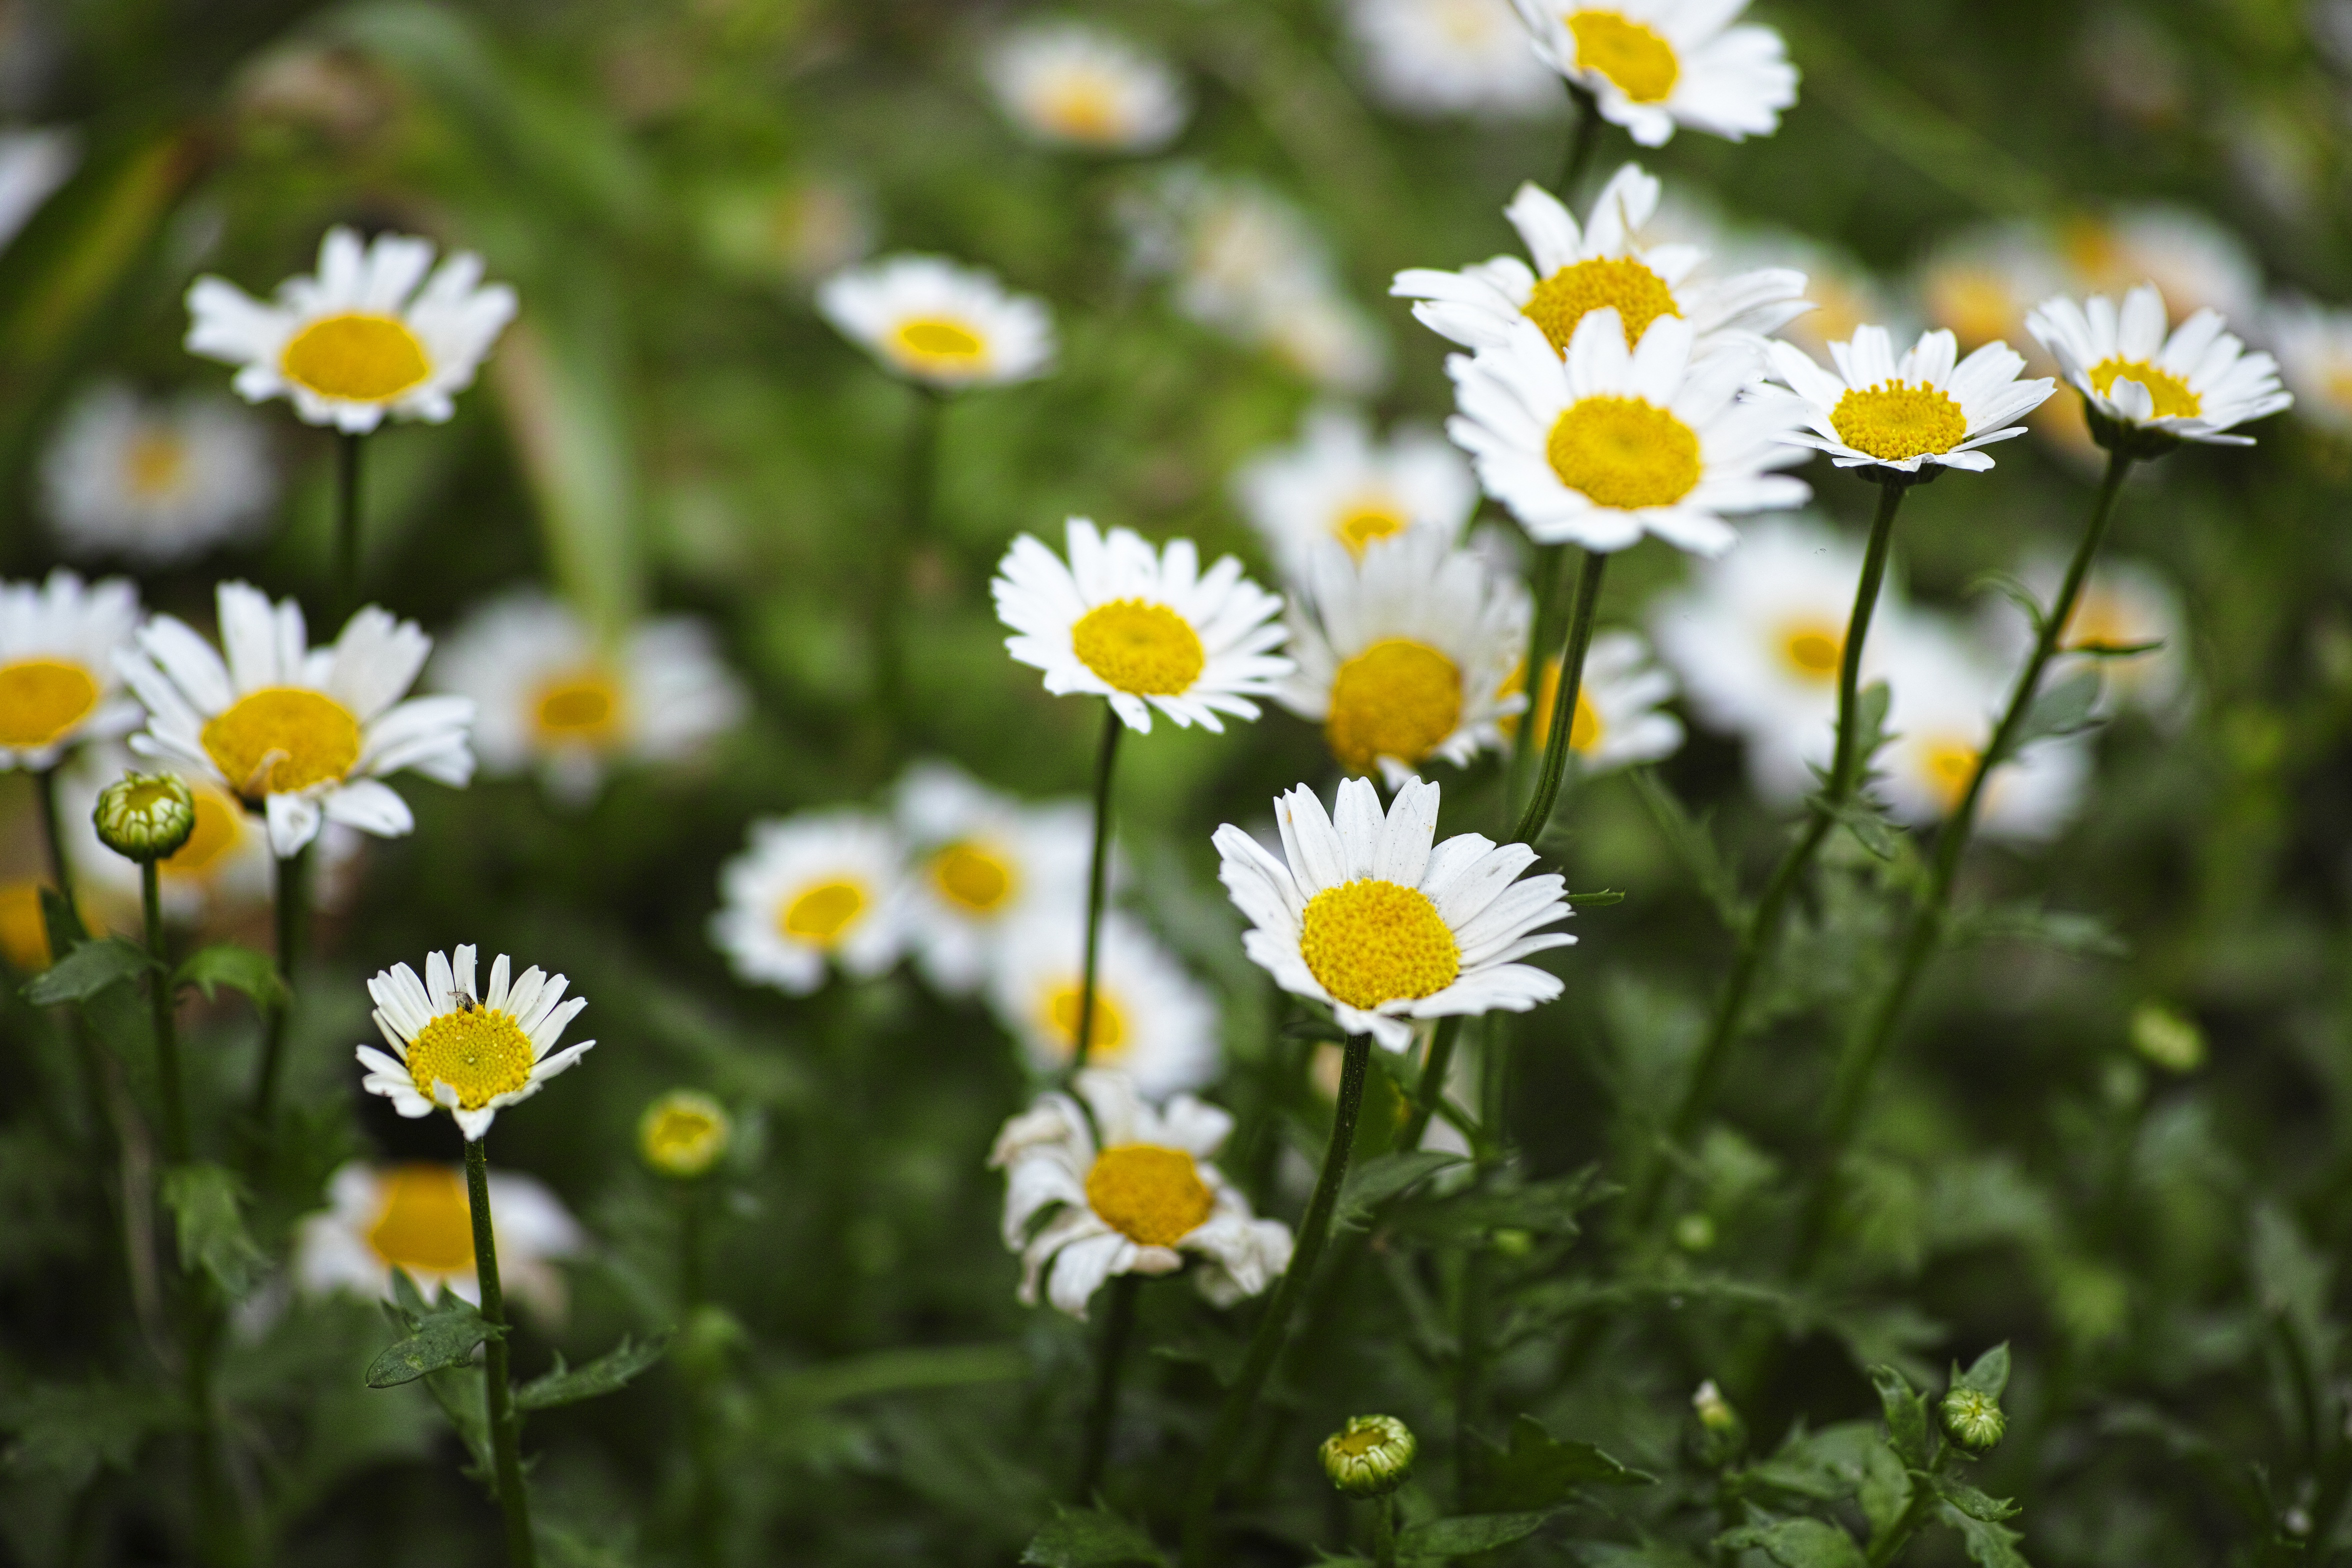
landscape, nature, grass, plant, white, field, lawn, meadow, prairie, flower, daisy, spring, green, herb, color, macro, fresh, botany, colorful, yellow, garden, close, flora, yellow flower, pictures, wildflower, flowers, background, beautiful, flower picture, spring flowers, macro photography, flowering plant, daisy family, green field, oxeye daisy, annual plant, land plant, chamaemelum nobile, marguerite daisy, tanacetum parthenium, garden cosmos